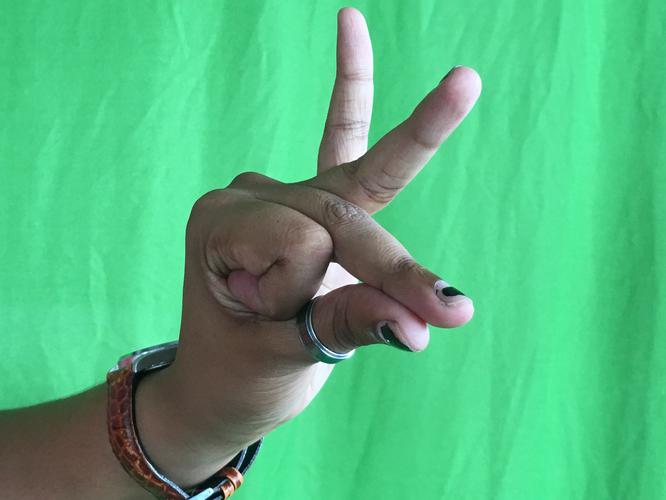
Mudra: Bramaram
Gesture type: single_hand